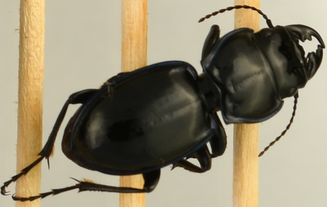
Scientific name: Pasimachus elongatus
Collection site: Central Plains Experimental Range NEON (CPER) (CPER), plot CPER_002